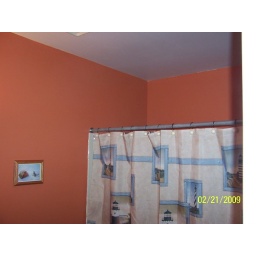
It looks orangier, but this is actually the same wall color as the accent wall in the kitchen area.